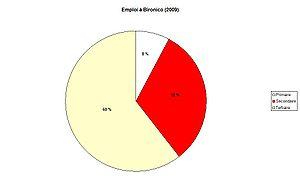
Répartition de l'emploi, par secteur d'activité, à Bironico, canton du Tessin (Suisse)
Bironico est une localité et une ancienne commune suisse du canton du Tessin, située dans la commune de Monteceneri.